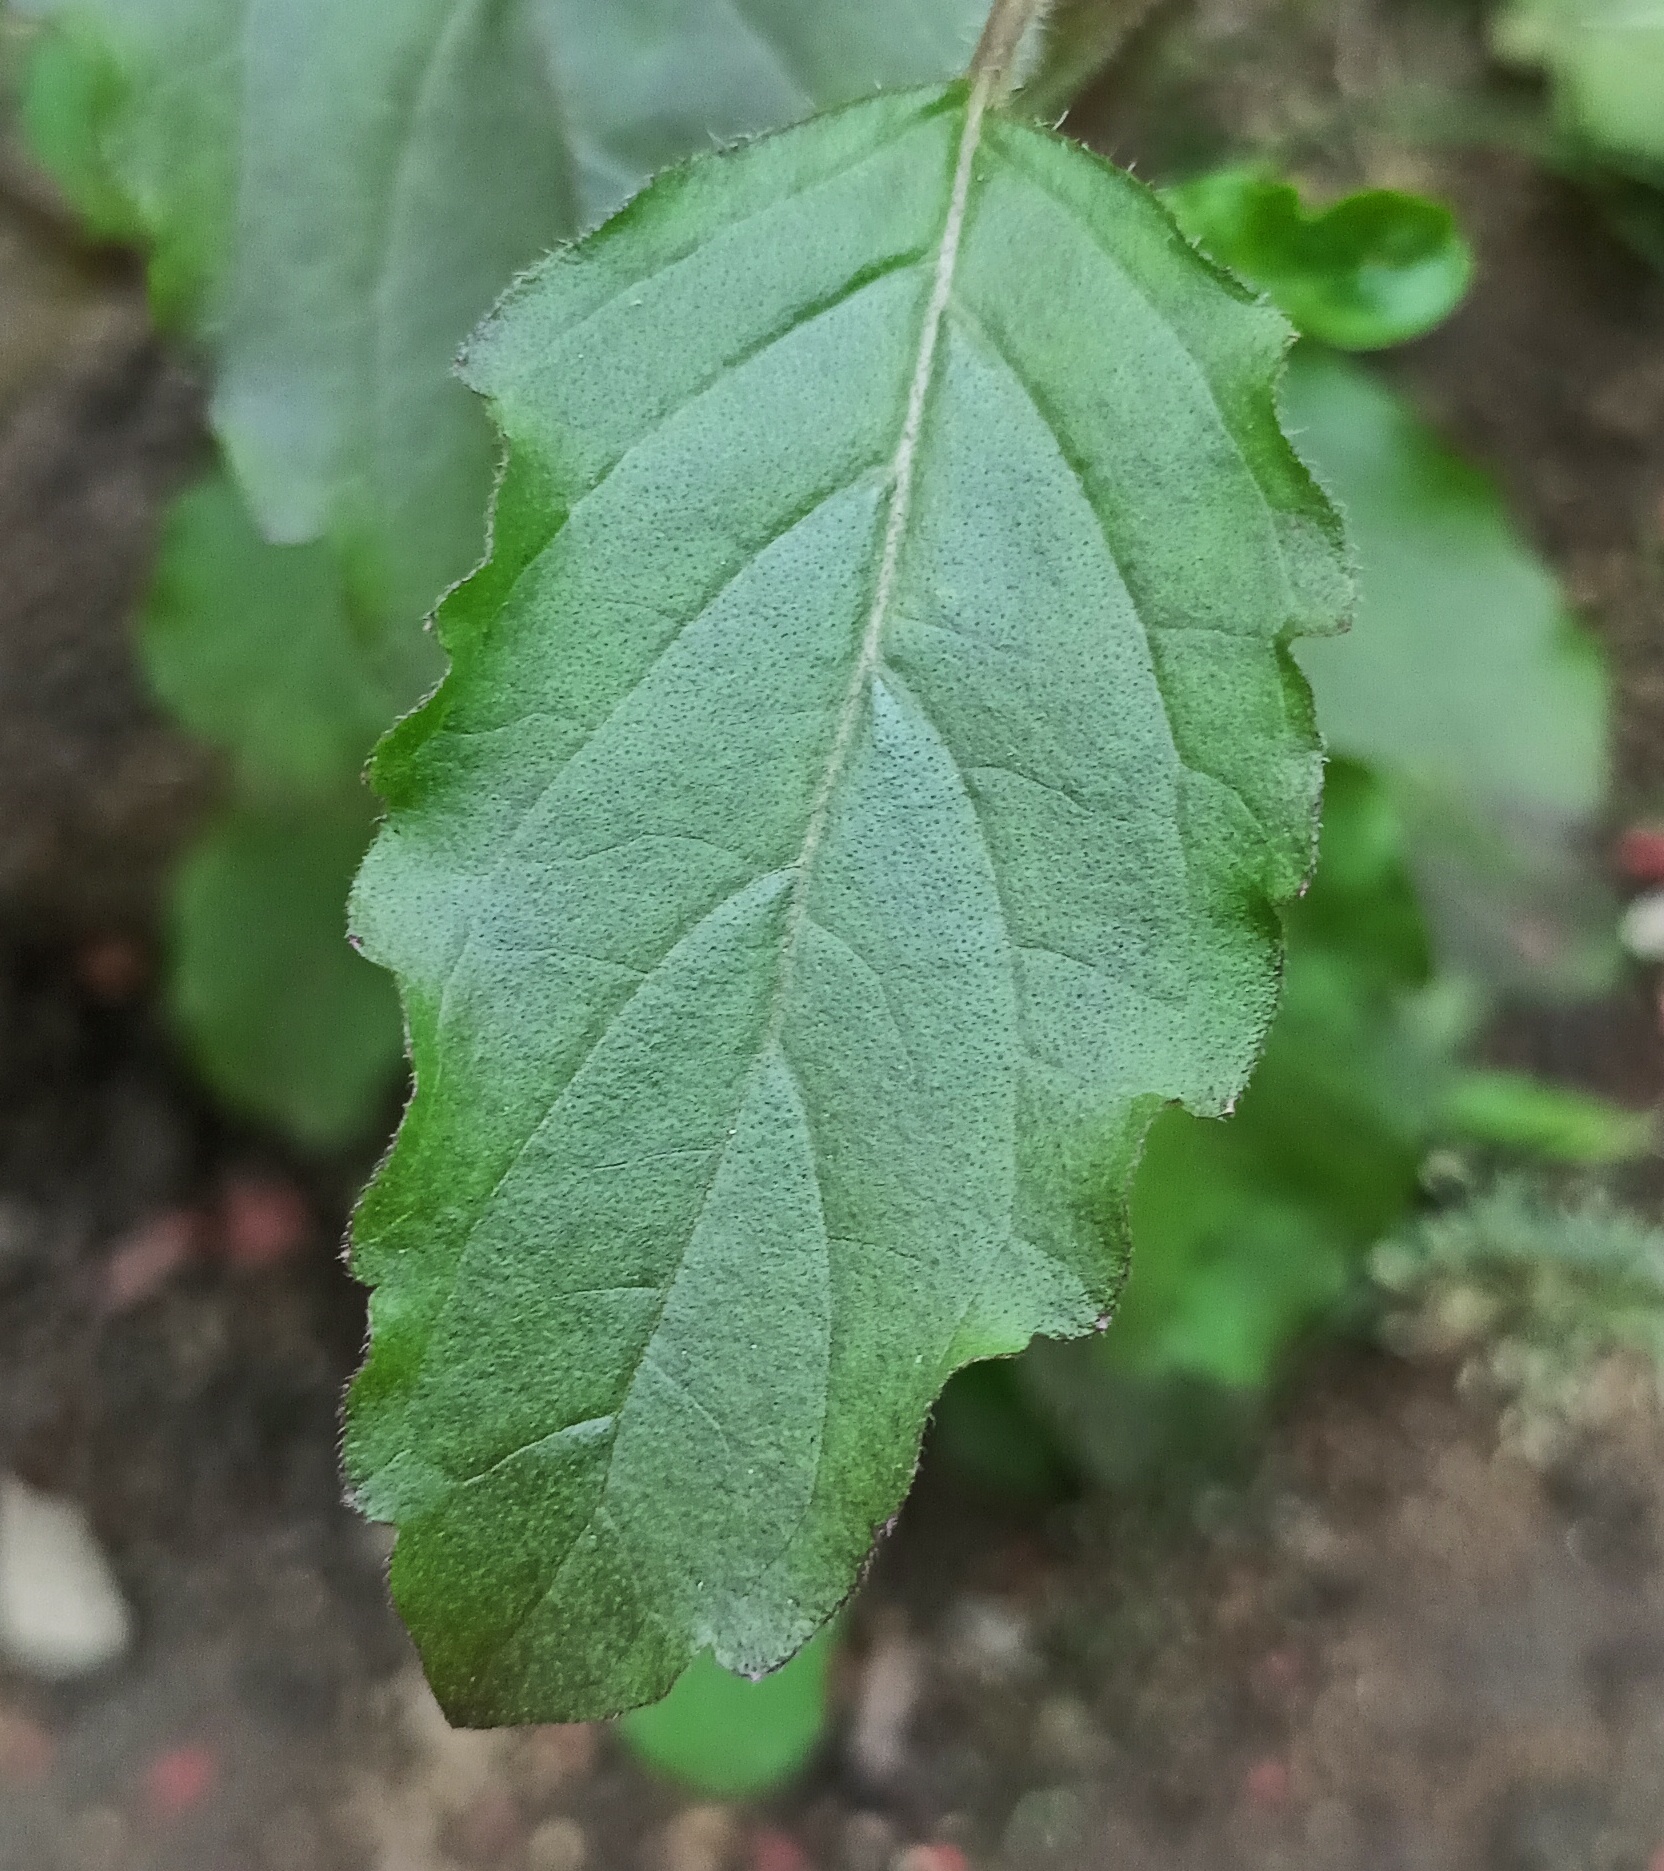
Variety: Sri/Green Tulasi
Condition: Healthy